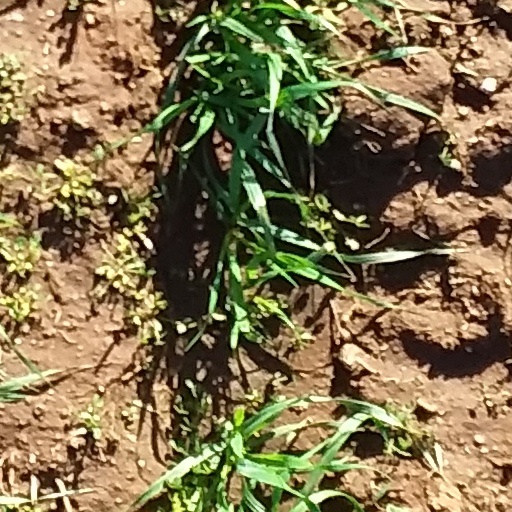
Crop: wheat